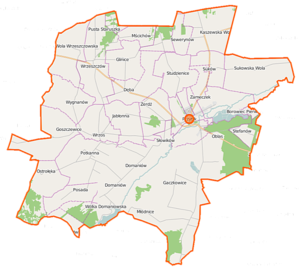
Przytyk est une gmina rurale de la powiat de Radom, dans la Voïvodie de Mazovie, dans le centre-est de la Pologne.